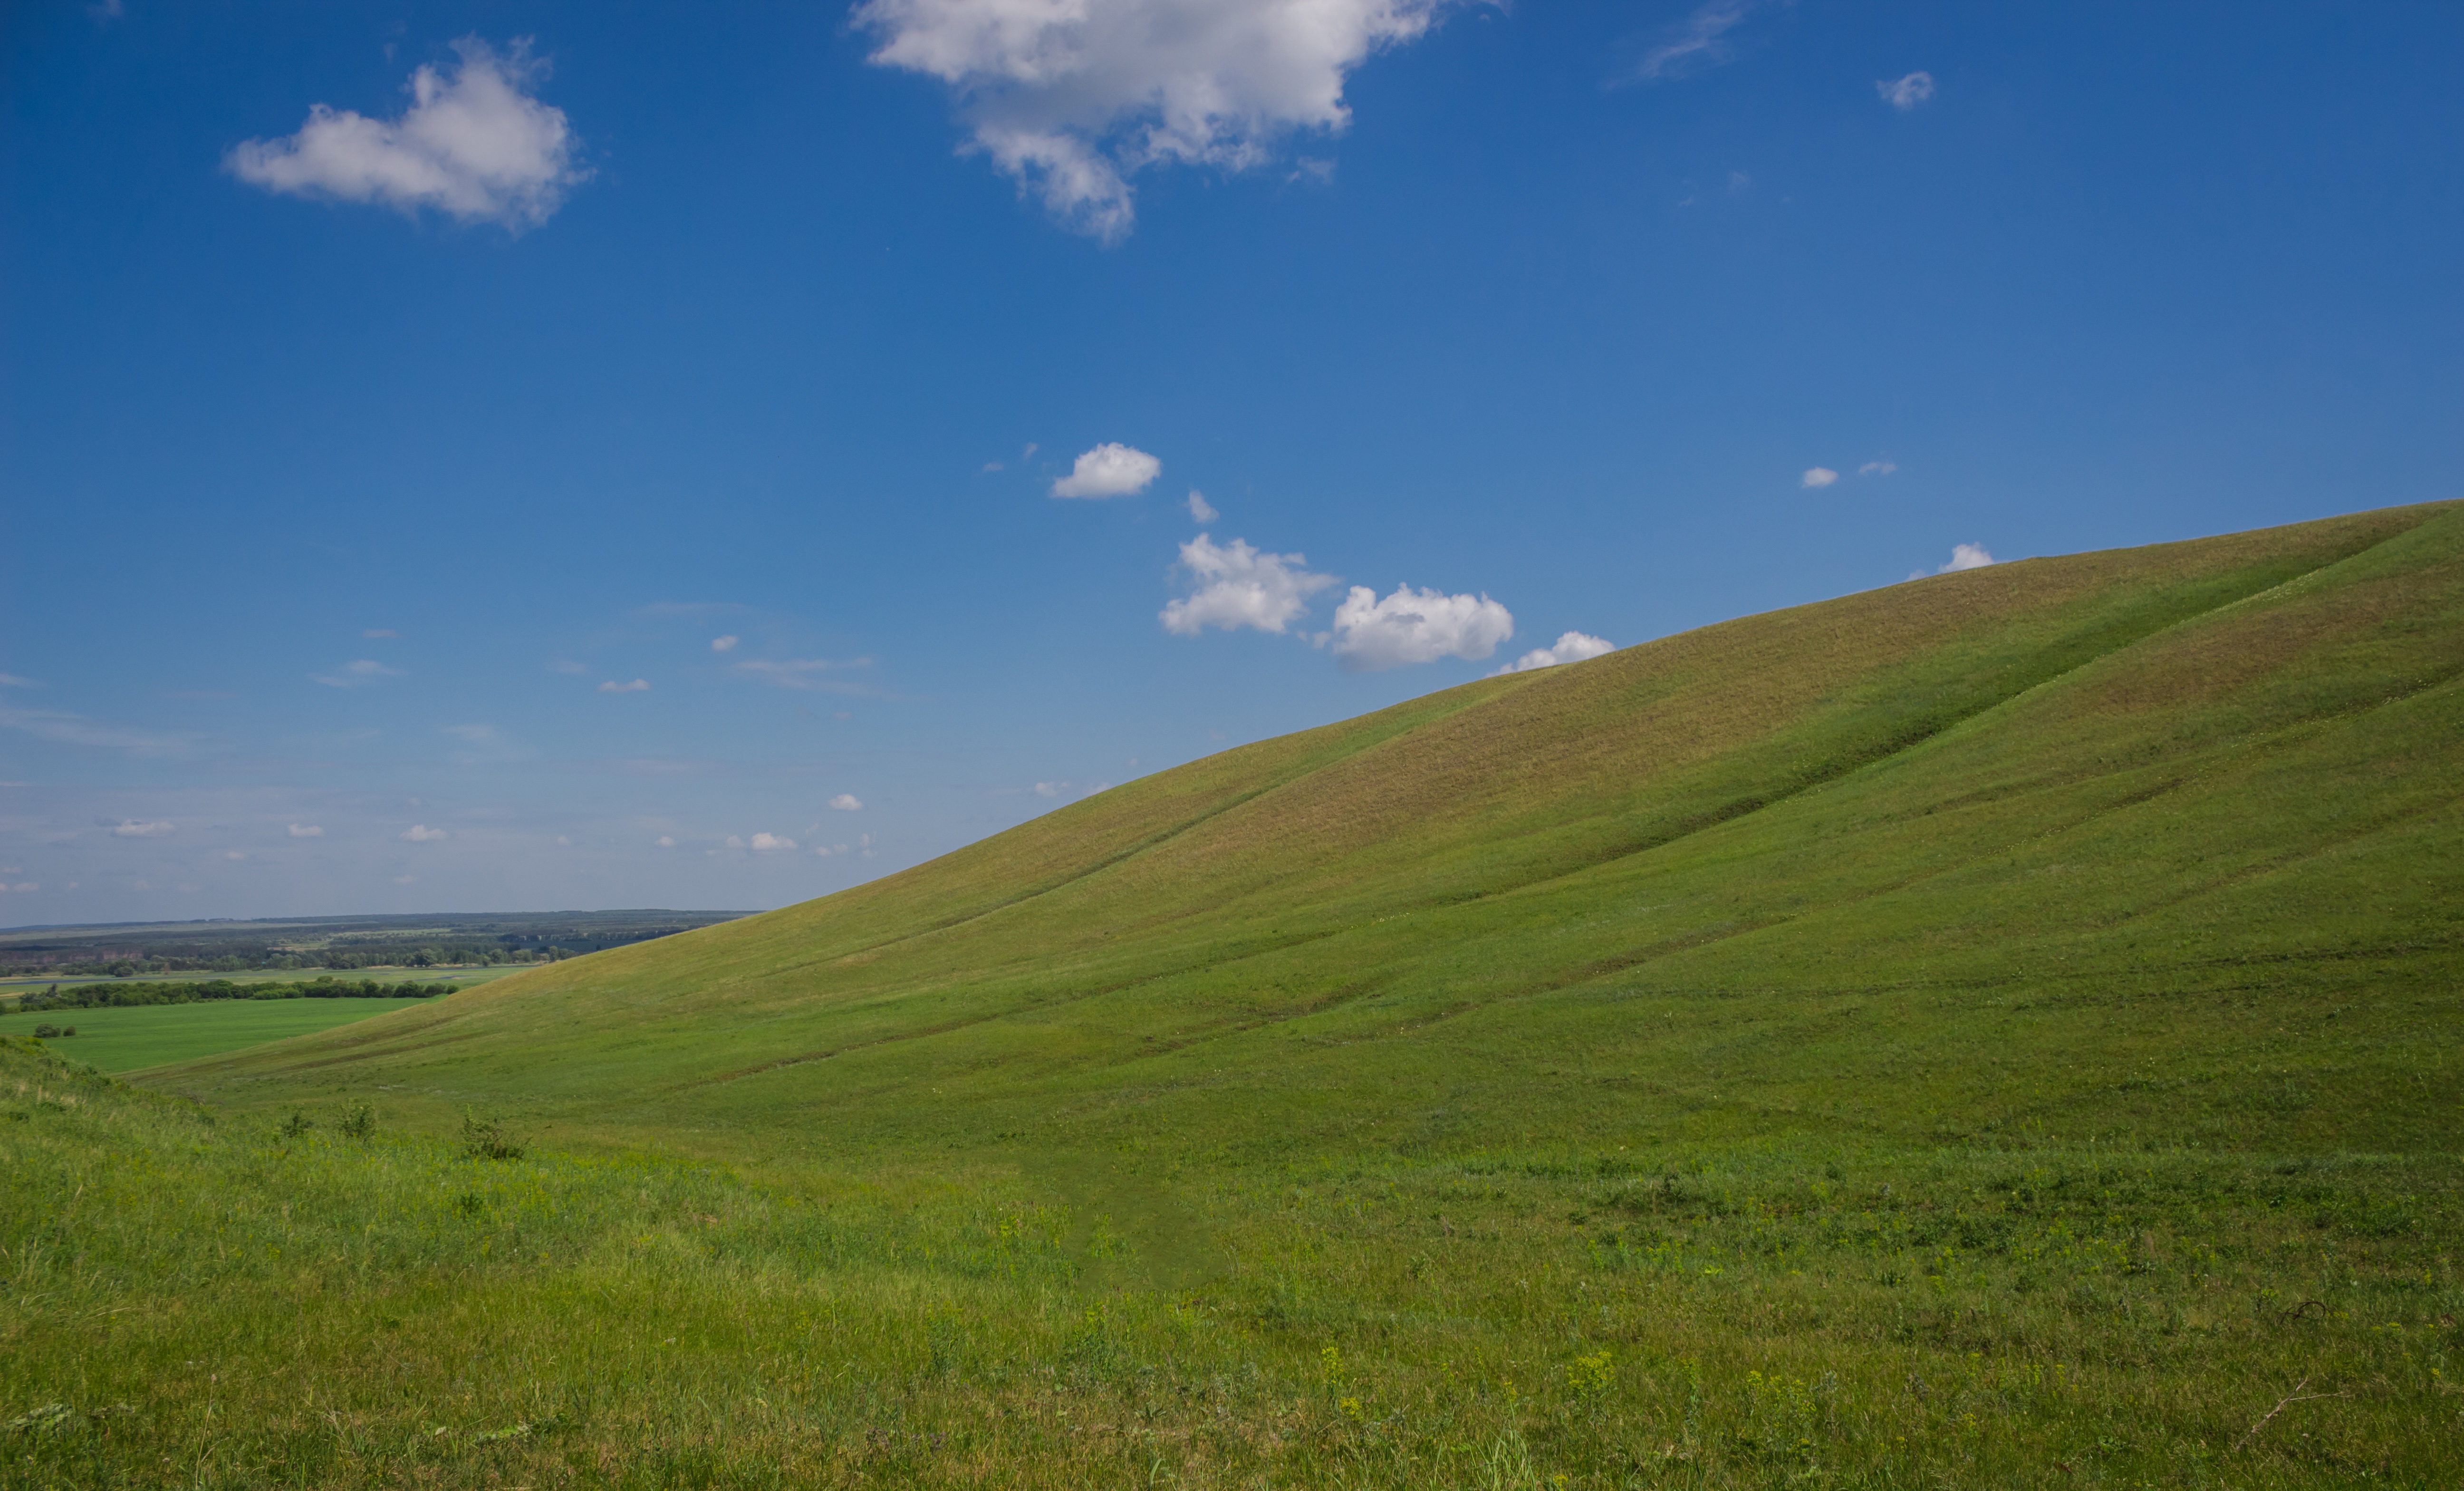
landscape, nature, grass, horizon, mountain, cloud, sky, field, meadow, prairie, hill, view, summer, green, journey, pasture, agriculture, highland, ridge, plain, grassland, plateau, russia, fell, habitat, ecosystem, steppe, rural area, landform, dahl, natural environment, geographical feature, grass family, mountainous landforms, peyzad